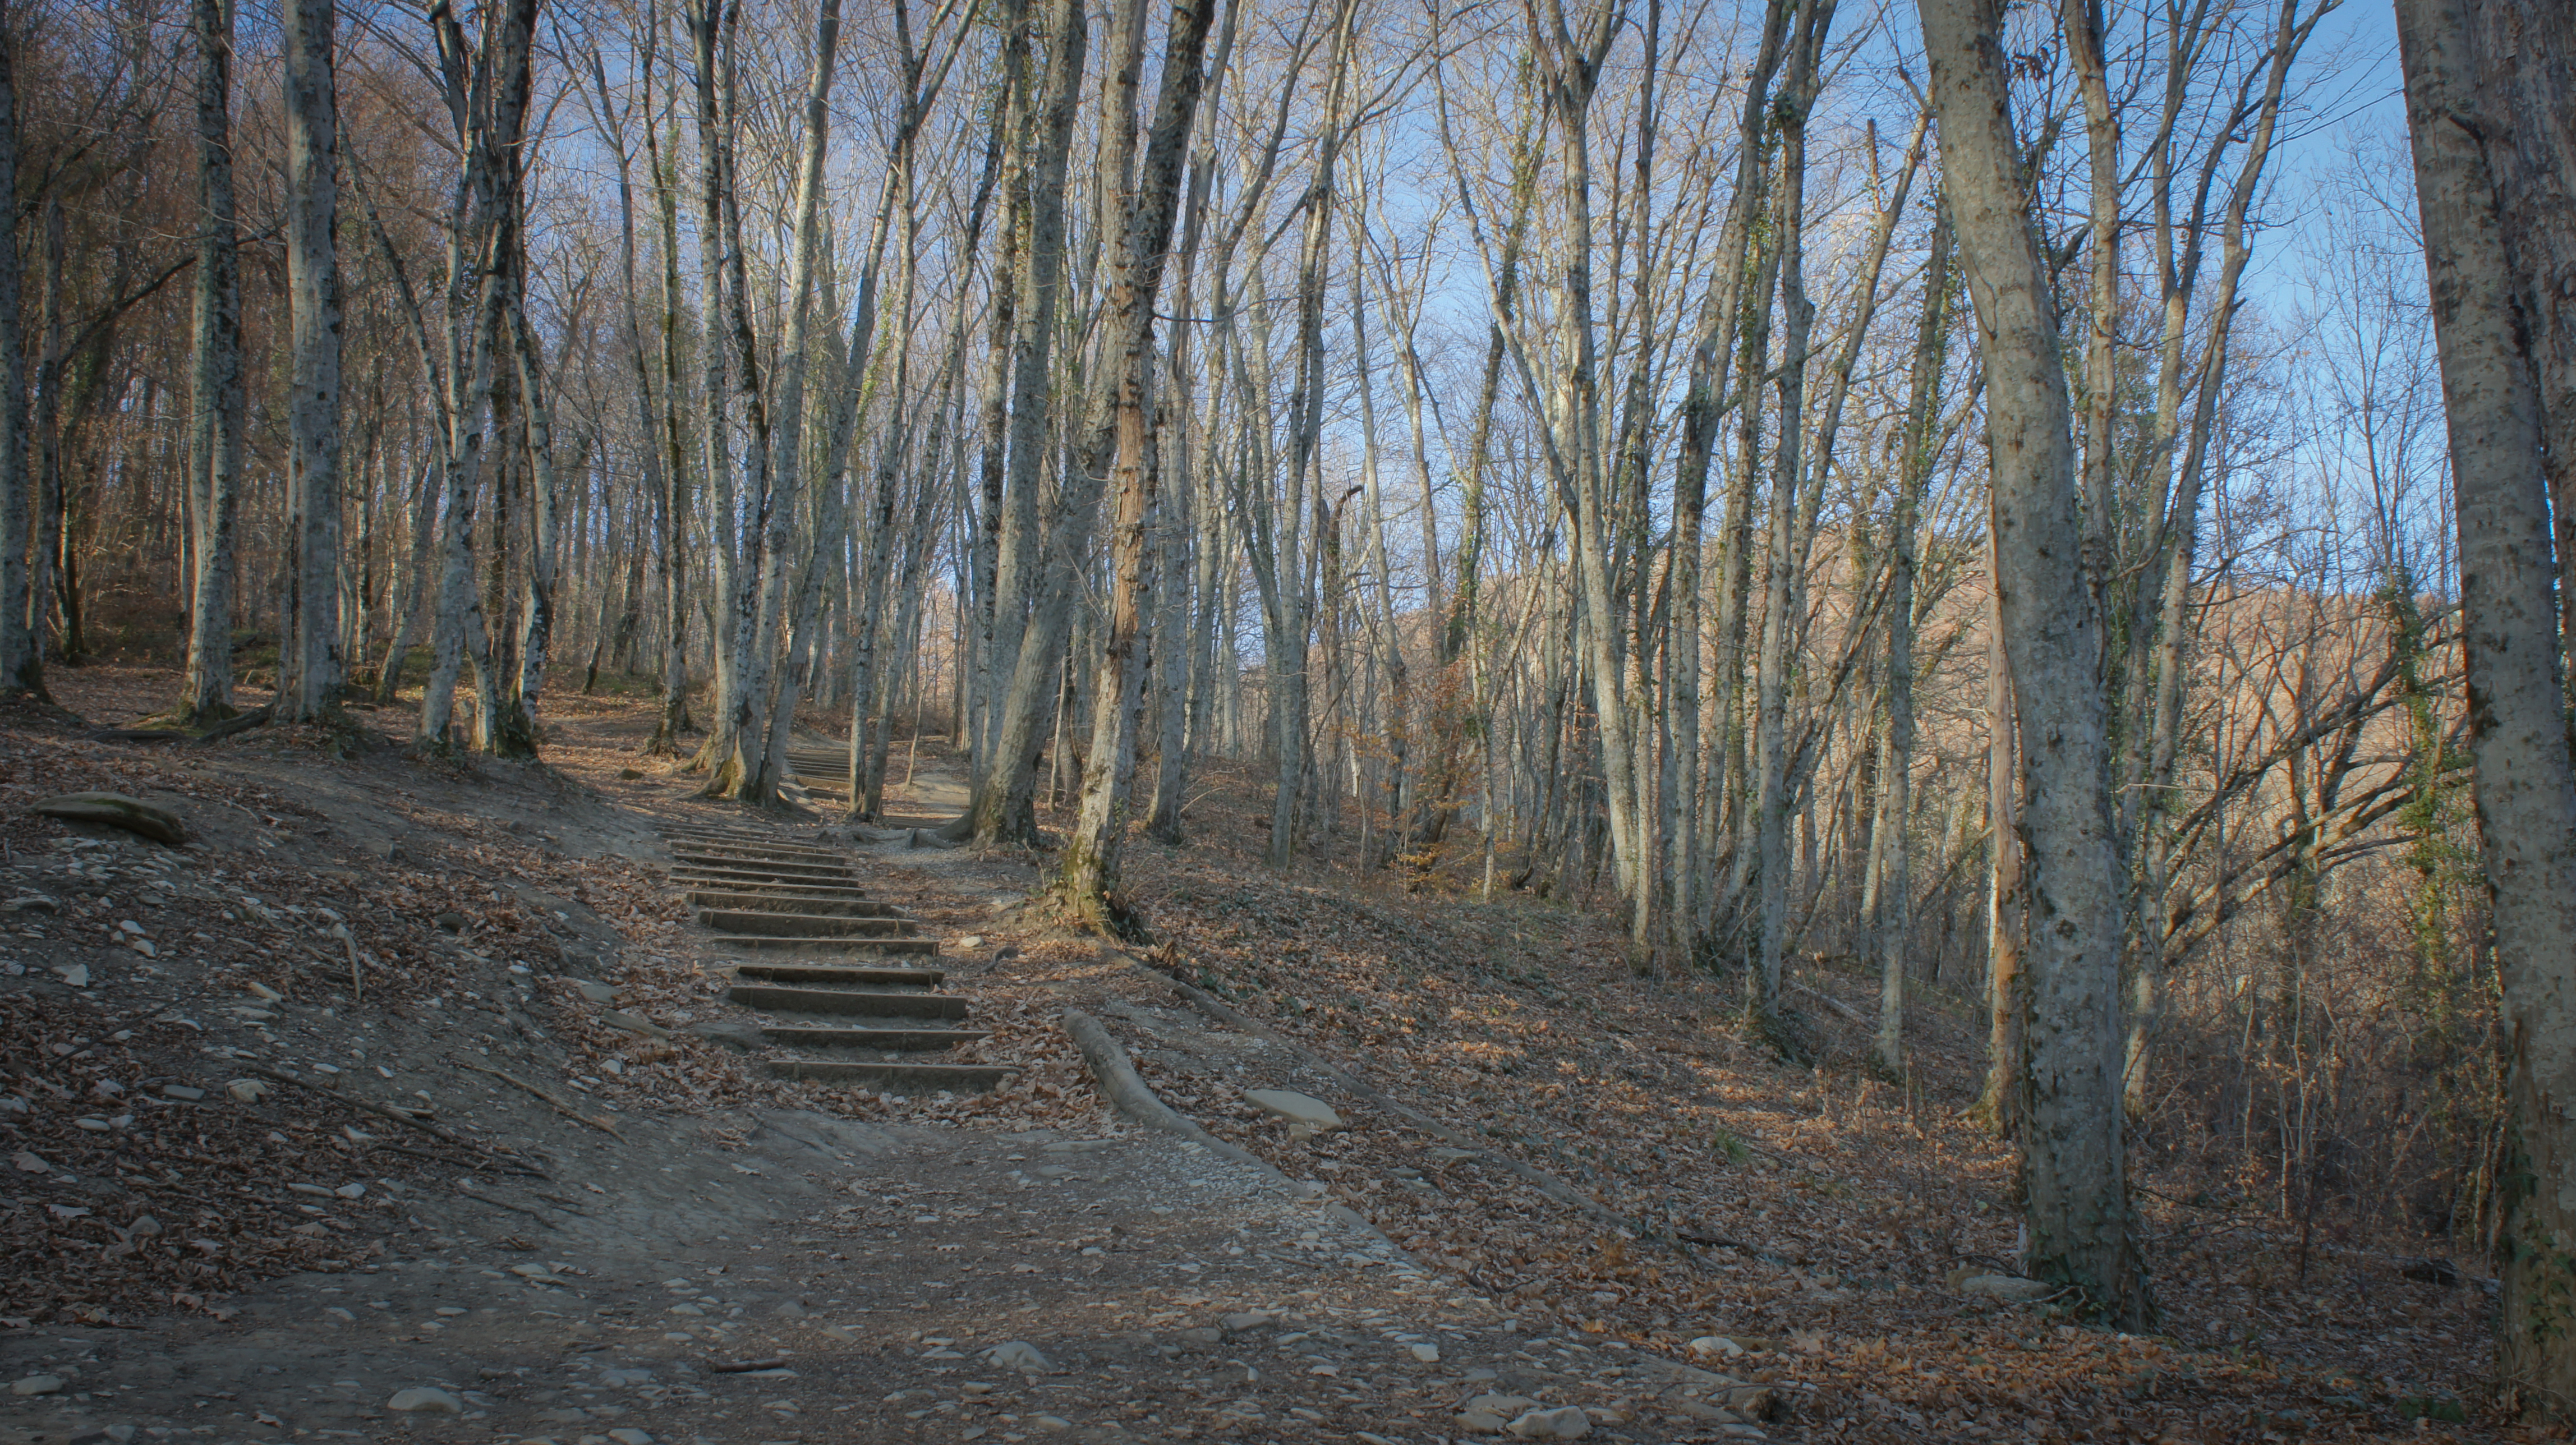
stairs, trees, autumn, forest, nature, tree, woodland, natural environment, trail, natural landscape, nature reserve, Northern hardwood forest, biome, woody plant, path, grove, plant, old growth forest, temperate broadleaf and mixed forest, temperate coniferous forest, wood, trunk, state park, deciduous, thoroughfare, spruce fir forest, birch